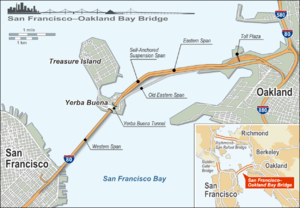
Le pont San Francisco à Oakland, plus connu sous le nom de Bay Bridge, est constitué de deux ponts traversant la baie de San Francisco - États-Unis. Il relie les villes de San Francisco à l'ouest et Oakland à l'est et s'appuie au milieu sur Yerba Buena Island.